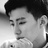
Emotion: neutral